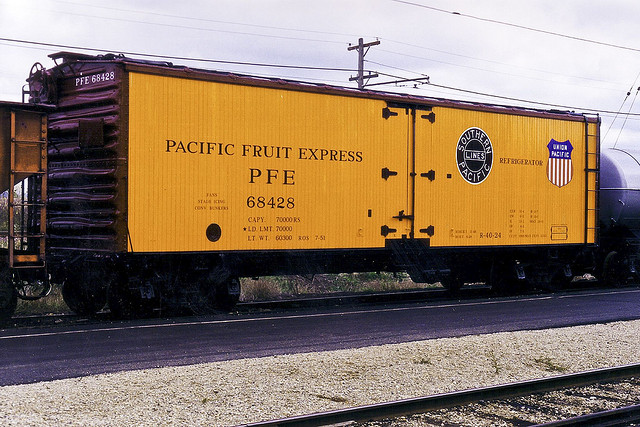
a train cart that is on a rail road track

A train cart is parked at a station.

We see the side of a train car.